Leopold and Loeb

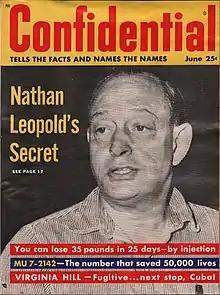
Nathan Leopold in 1958

Leopold and Loeb were initially held in Joliet Prison and did menial labor, Leopold working in the prison's rattan factory and Loeb in the chair factory. Although they were kept apart as much as possible, the two of them managed to maintain their friendship. Leopold was transferred to Stateville Penitentiary in 1925 for an appendectomy, where he worked in the shoe factory and then in the library as a clerk for the prison's Protestant chaplain. He was caught violating prison rules and sent to solitary confinement many times, at one point possibly being involved in the escape of seven prisoners. In Joliet, Loeb worked in the yard delivering messages before being promoted to clerk for the deputy warden. He was transferred to Stateville in 1930, where he began to work in the prison's greenhouse and landscaping the prison yard. Once Leopold and Loeb were in the same prison, the pair began to spend much of their time together. They did sociological research together and expanded the prison's school system, adding a high school and junior college curriculum.